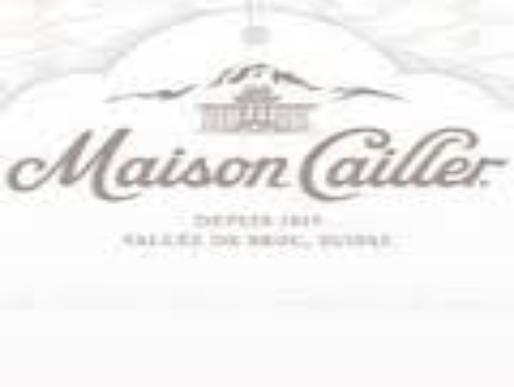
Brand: Cailler
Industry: Food